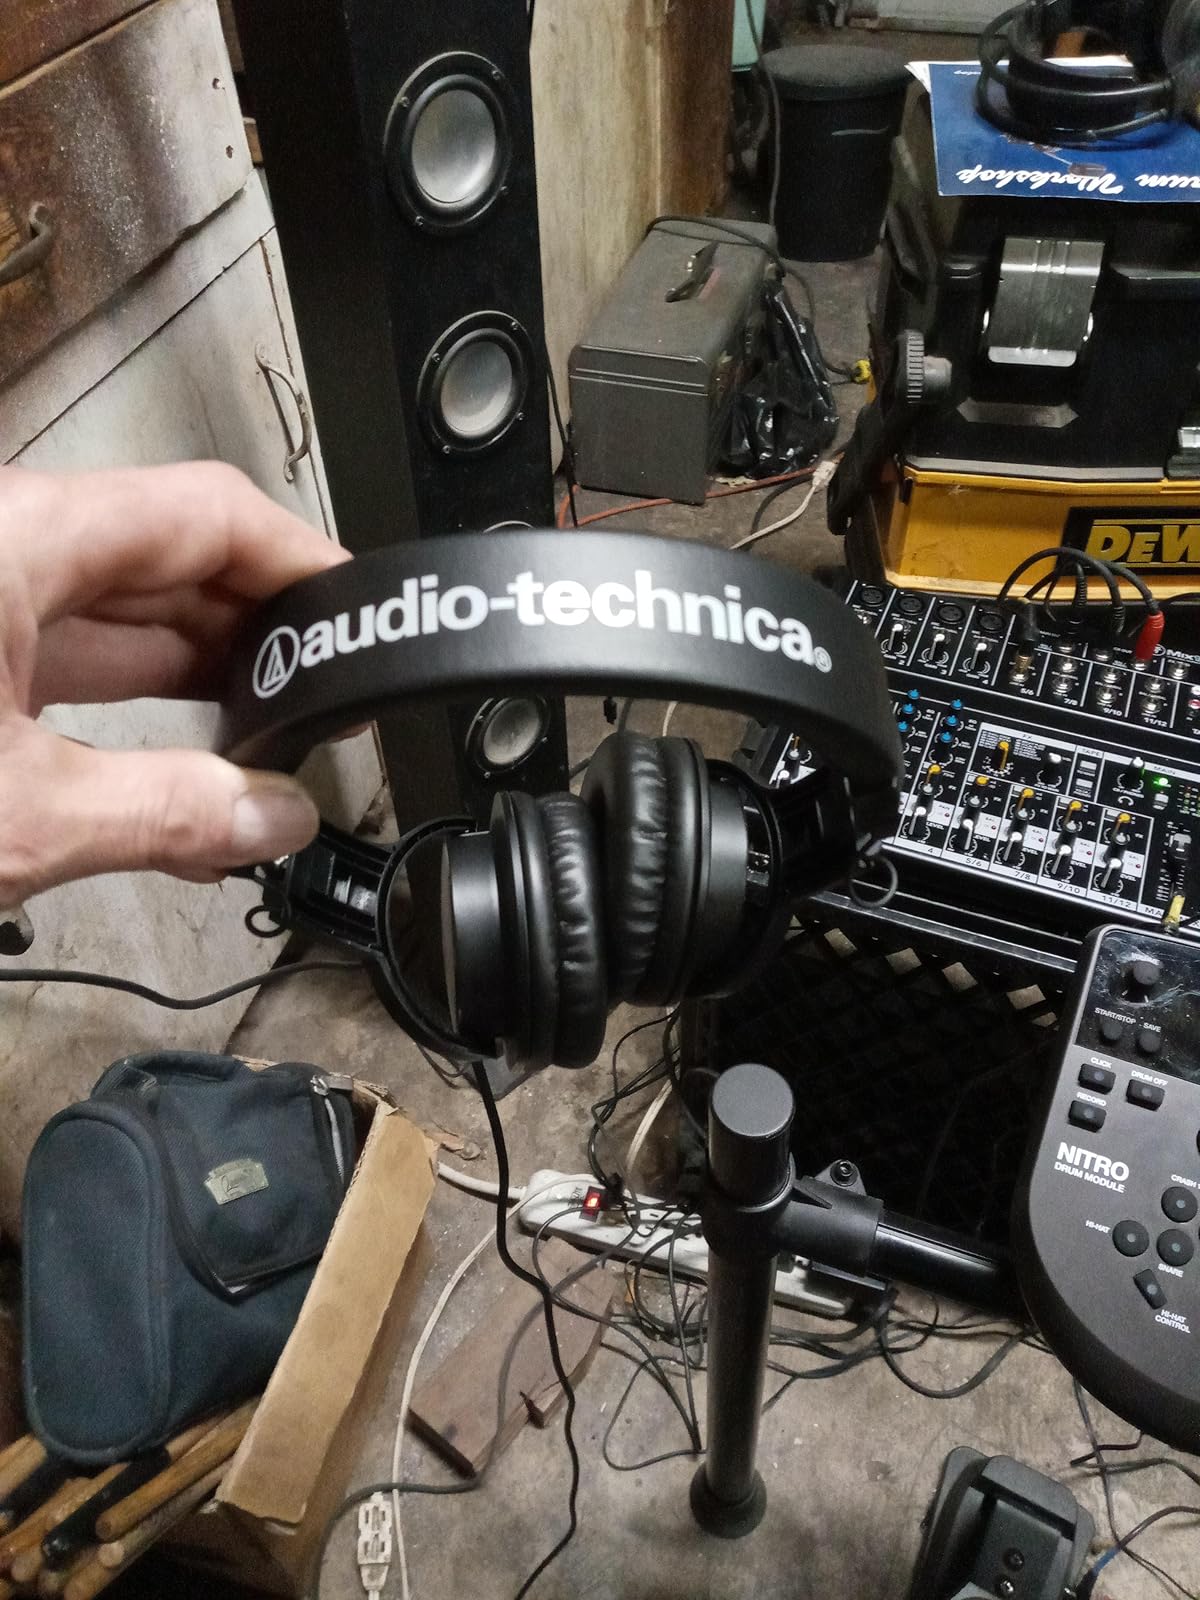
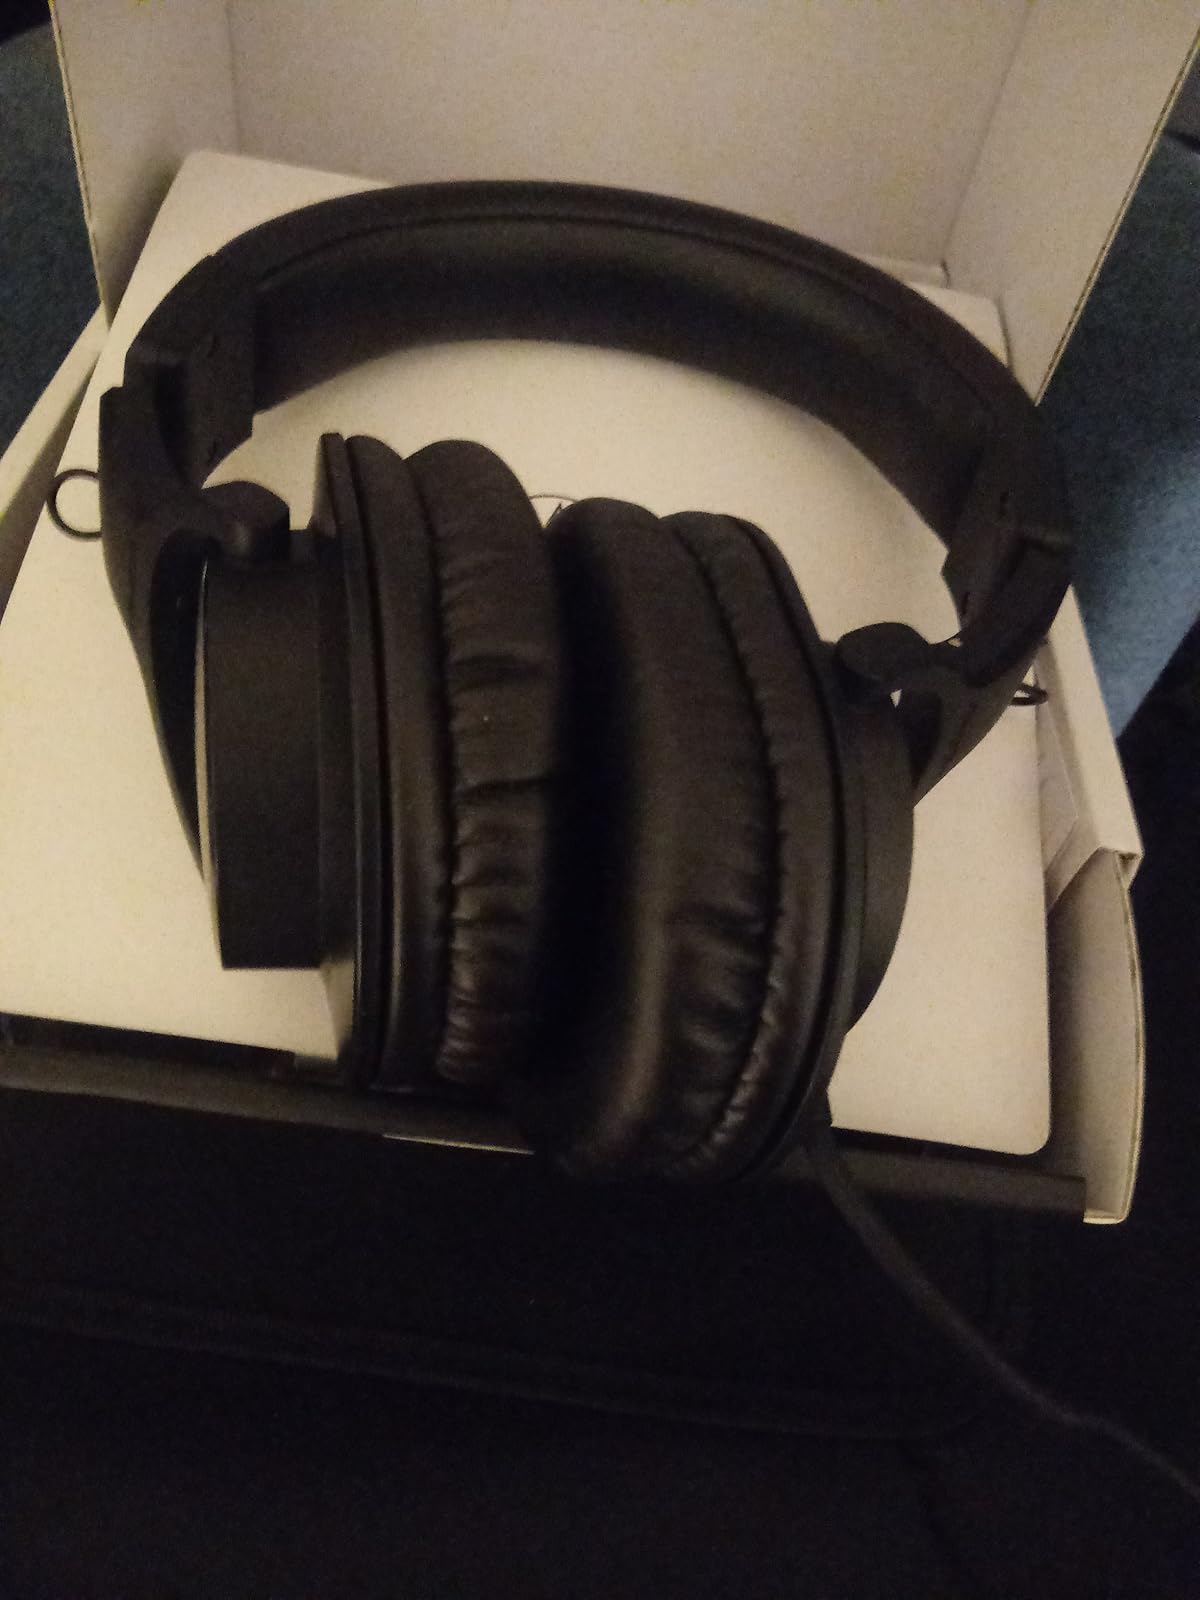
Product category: headphones
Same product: yes